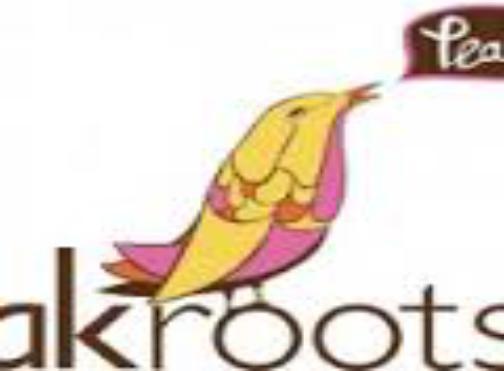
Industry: Clothes